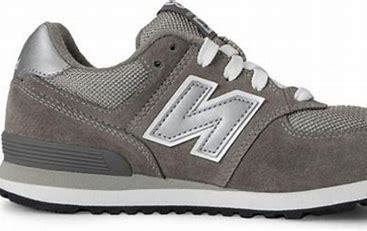
Brand: New
Model: Balance New Balance 574 Marathon